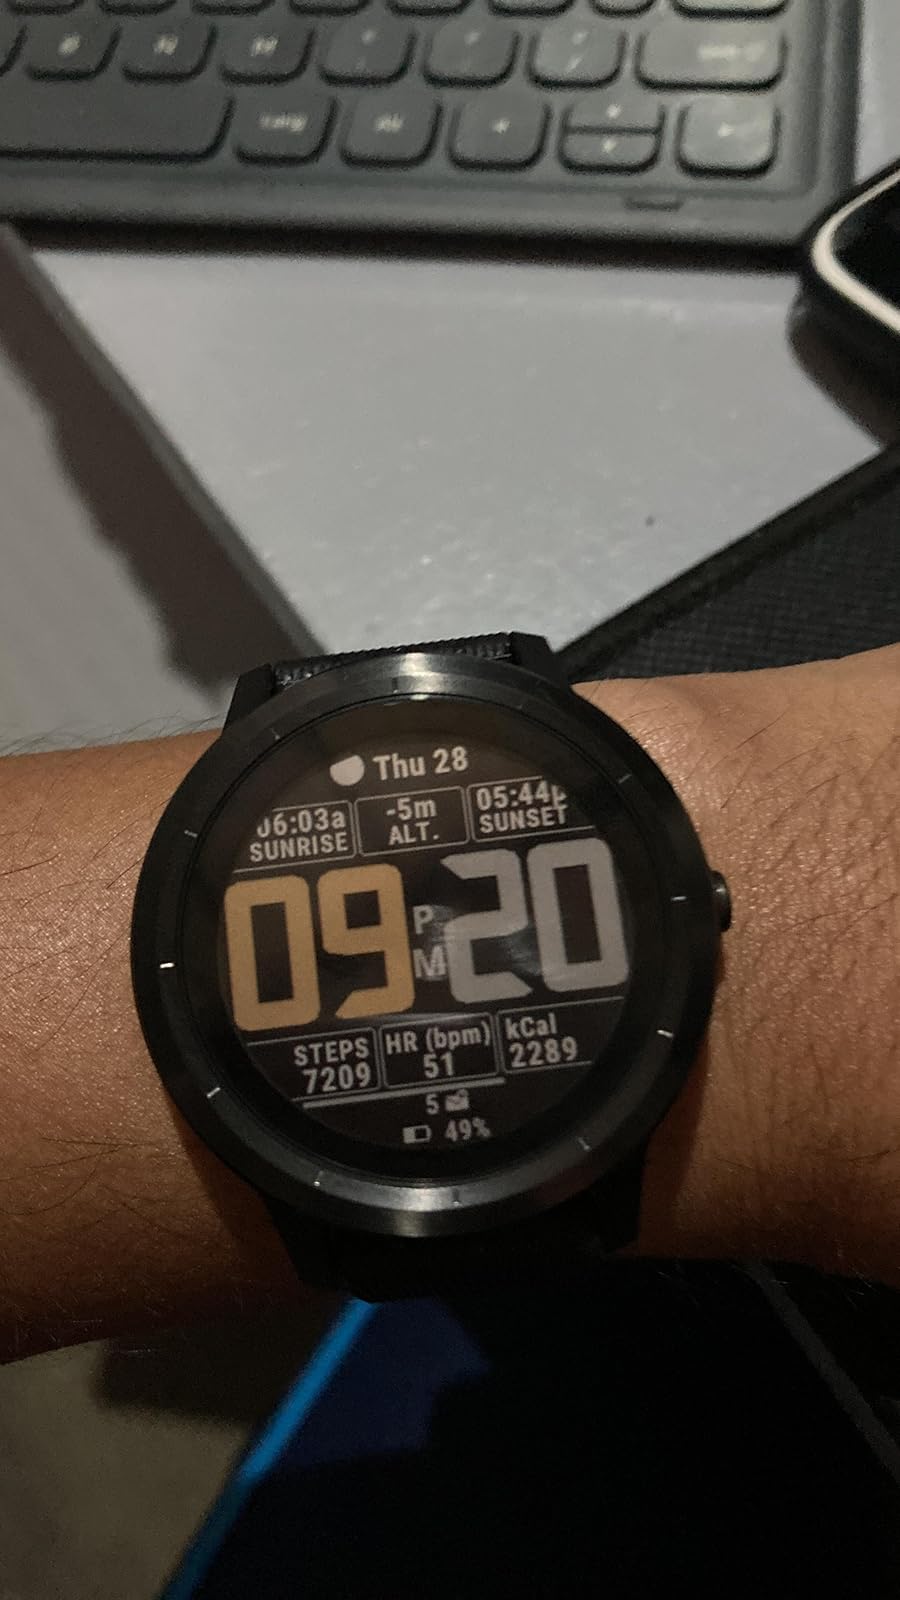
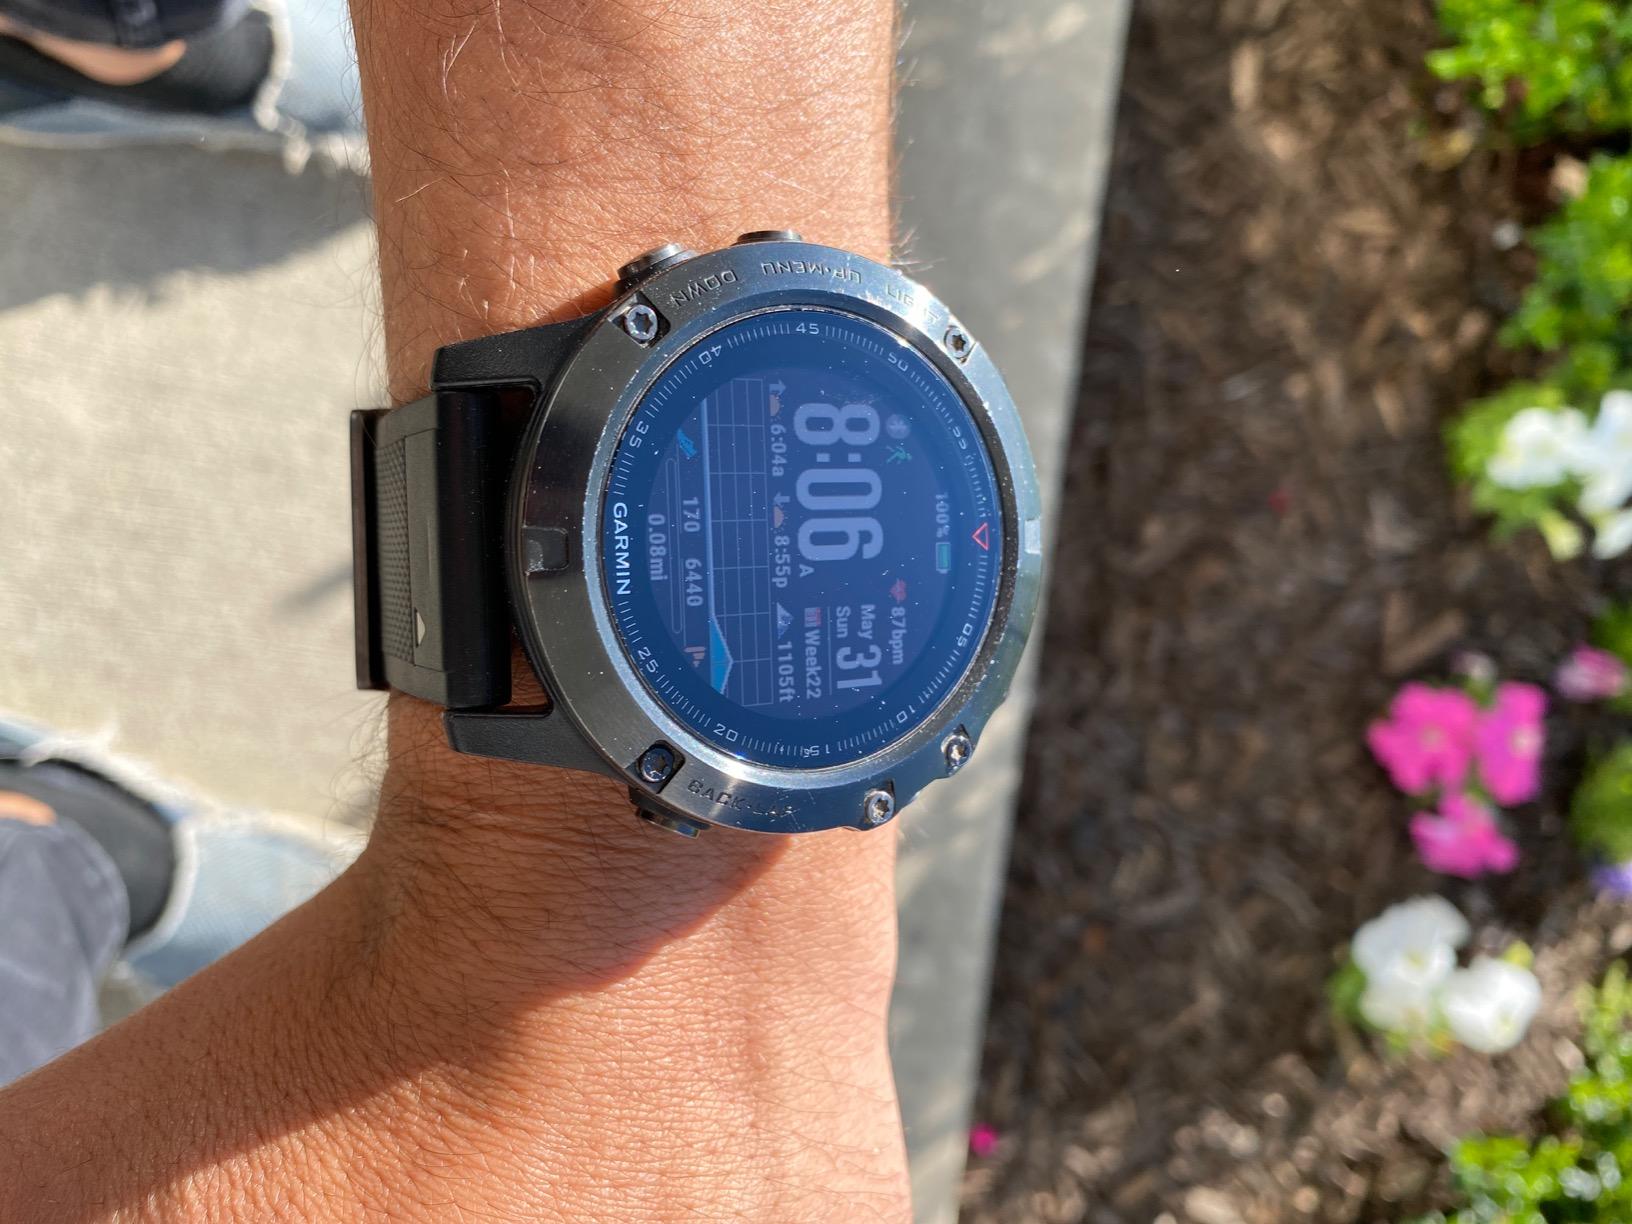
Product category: smartwatch
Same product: no